Peter van Kessel

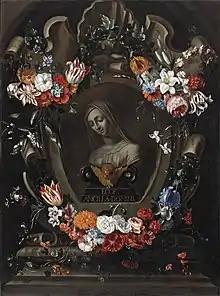
"Garland of flowers surrounding a stone cartouche enclosing a bust of the Virgin"

A portion of van Kessel's output falls into the category of 'garland paintings'. Garland paintings are a type of still life invented in early 17th century Antwerp by Jan Brueghel the Elder and subsequently practised by leading Flemish still life painters, and in particular Daniel Seghers. Paintings in this genre typically show a flower or, less frequently, fruit garland around a devotional image or portrait. In the later development of the genre, the devotional image is replaced by other subjects such as portraits, mythological subjects and allegorical scenes.